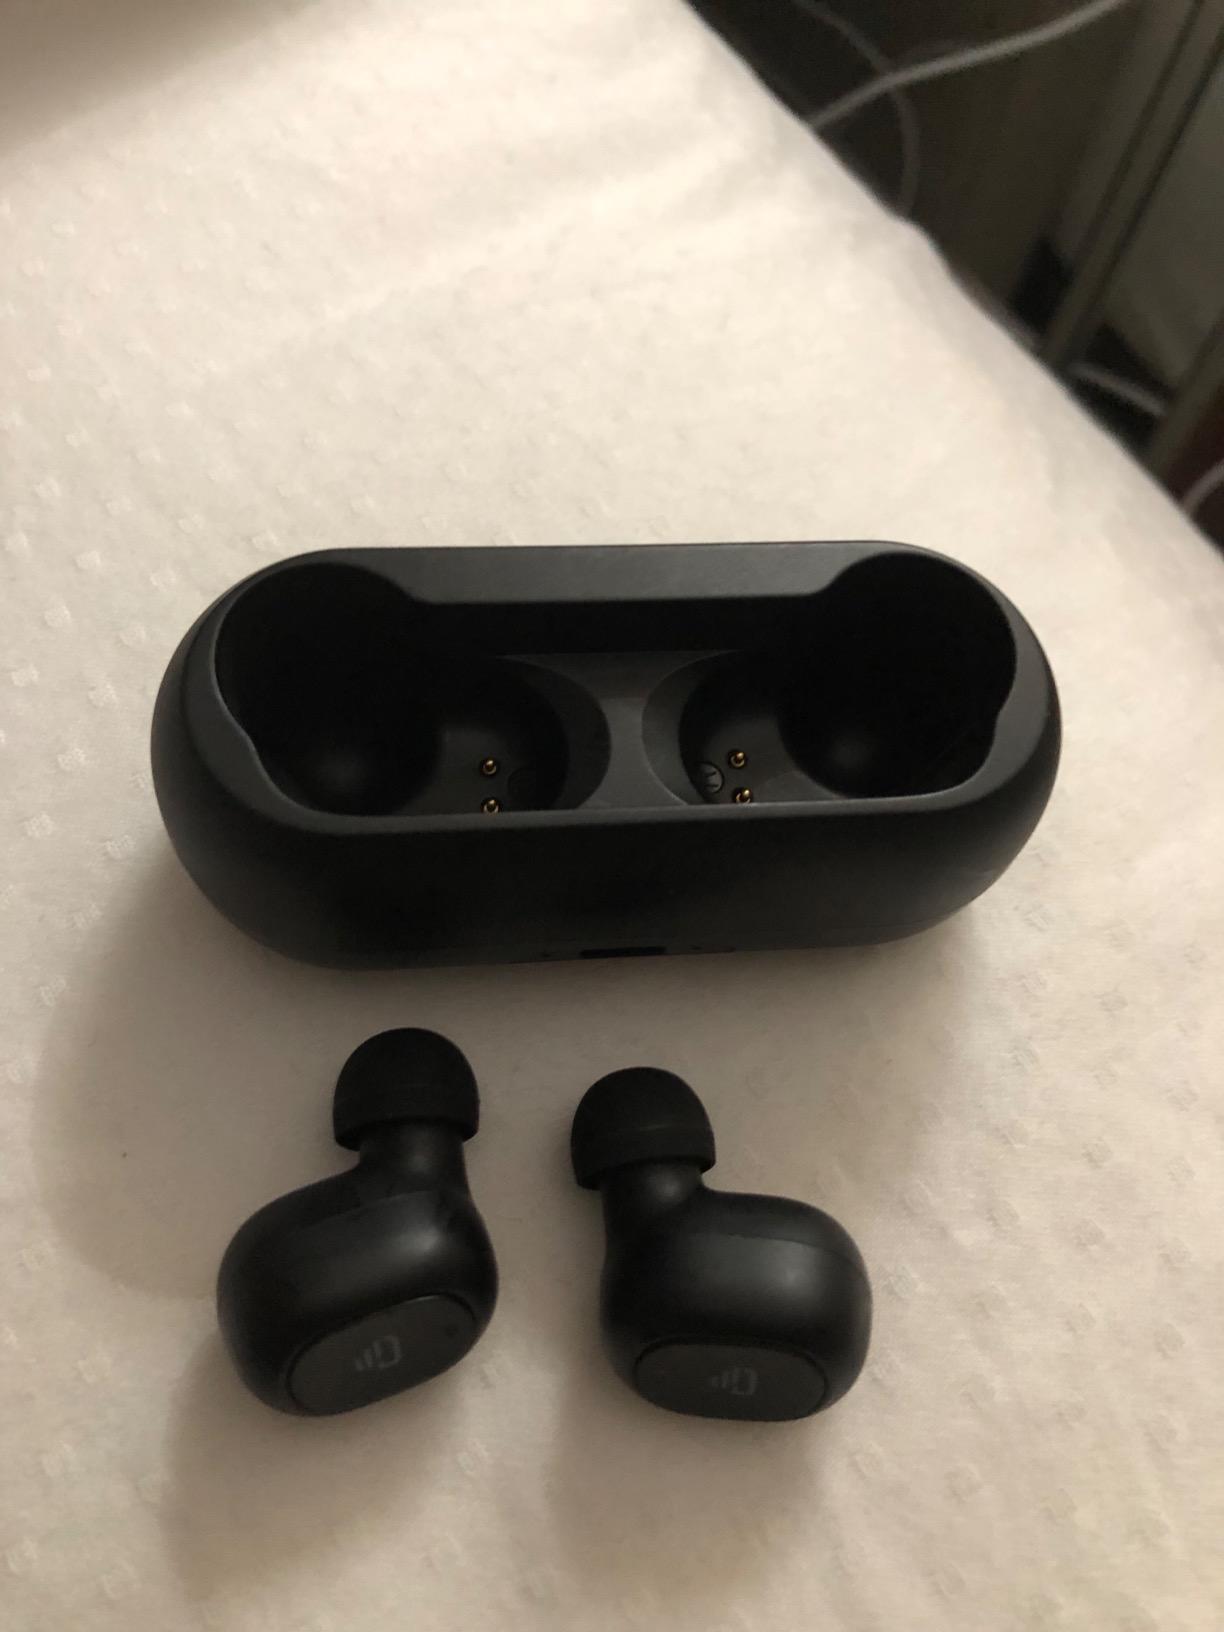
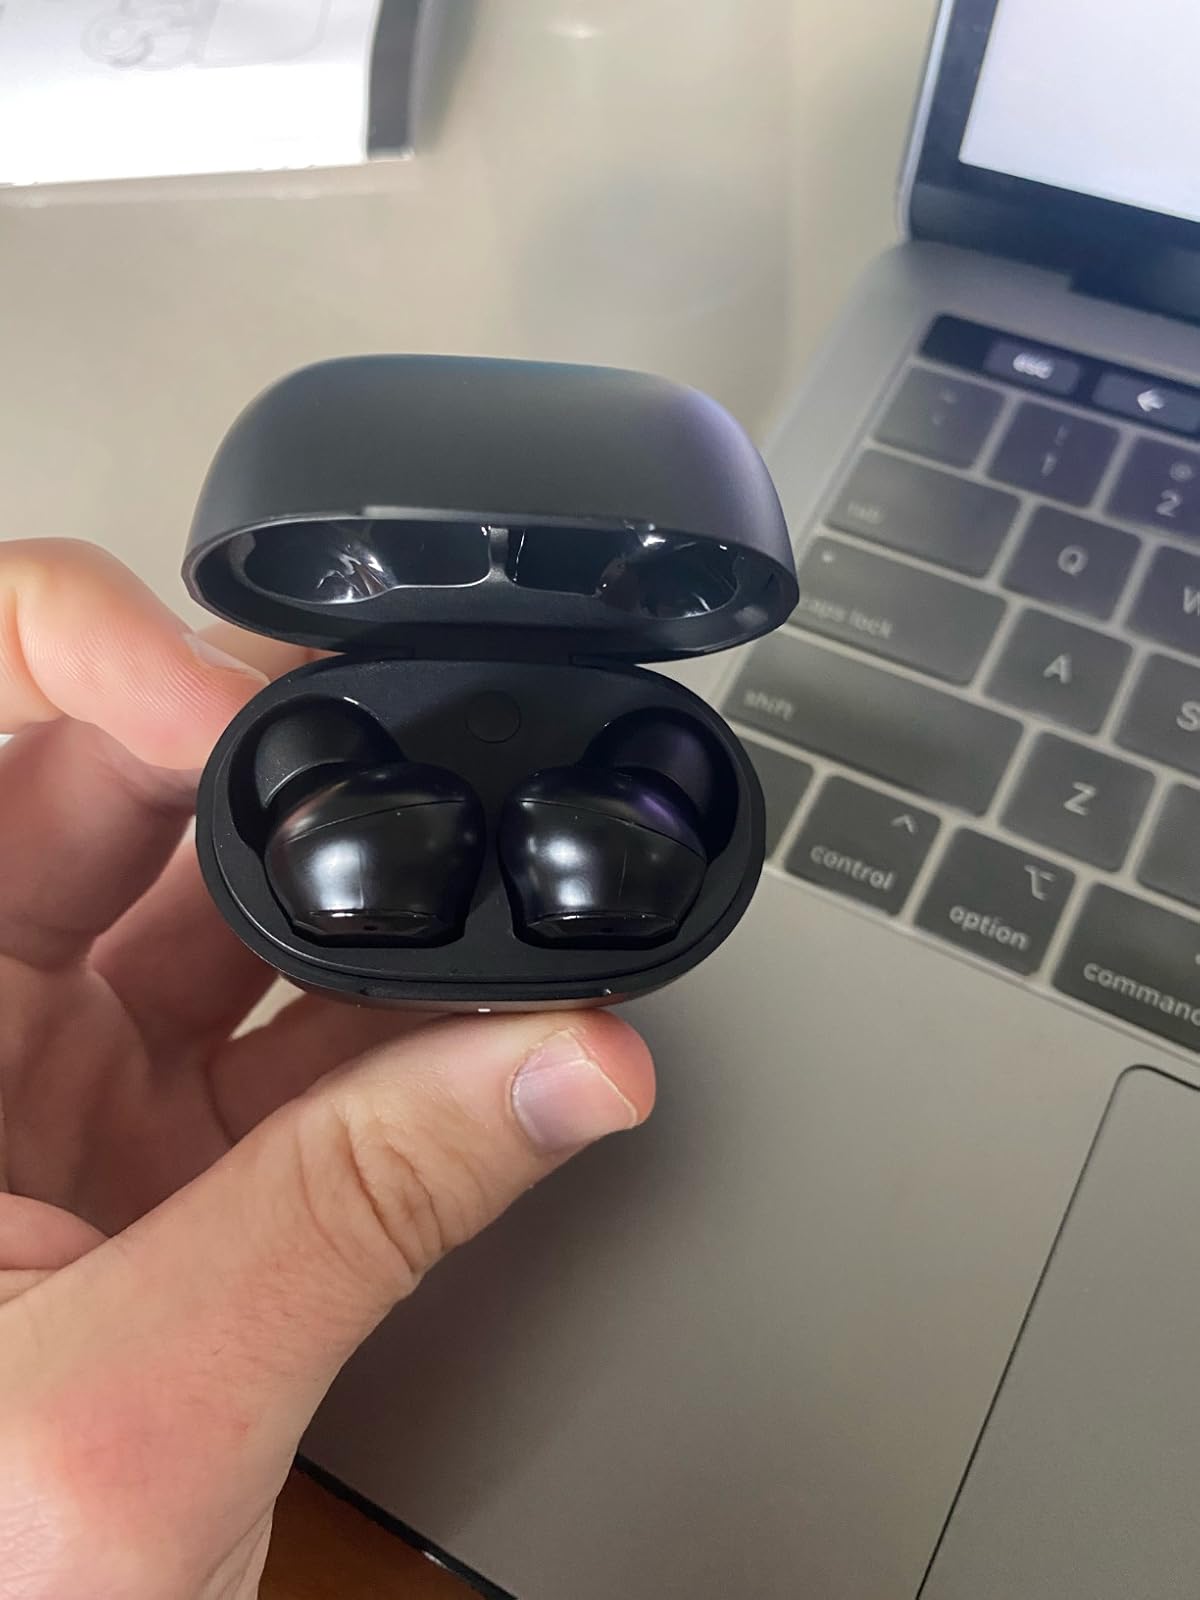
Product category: earbuds
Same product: no